Jonathan Foyle

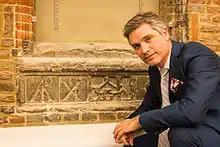
Foyle with the foundation stone from Deptford Dockyard

Jonathan Foyle is a British architectural historian, broadcaster and advocate for heritage sites. He is also an artist.